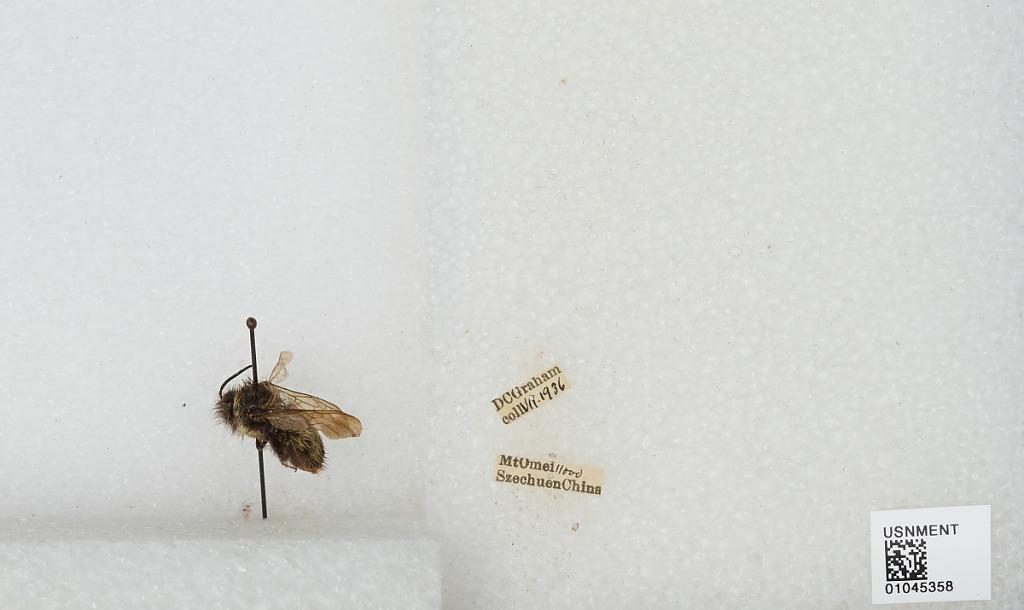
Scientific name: Bombus sp.
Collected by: D. Graham
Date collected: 1936-7-
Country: China
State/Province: Sichuan
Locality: Mount Emei